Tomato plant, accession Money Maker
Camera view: horizontal (90 deg, fisheye); turntable rotation: 330 degrees
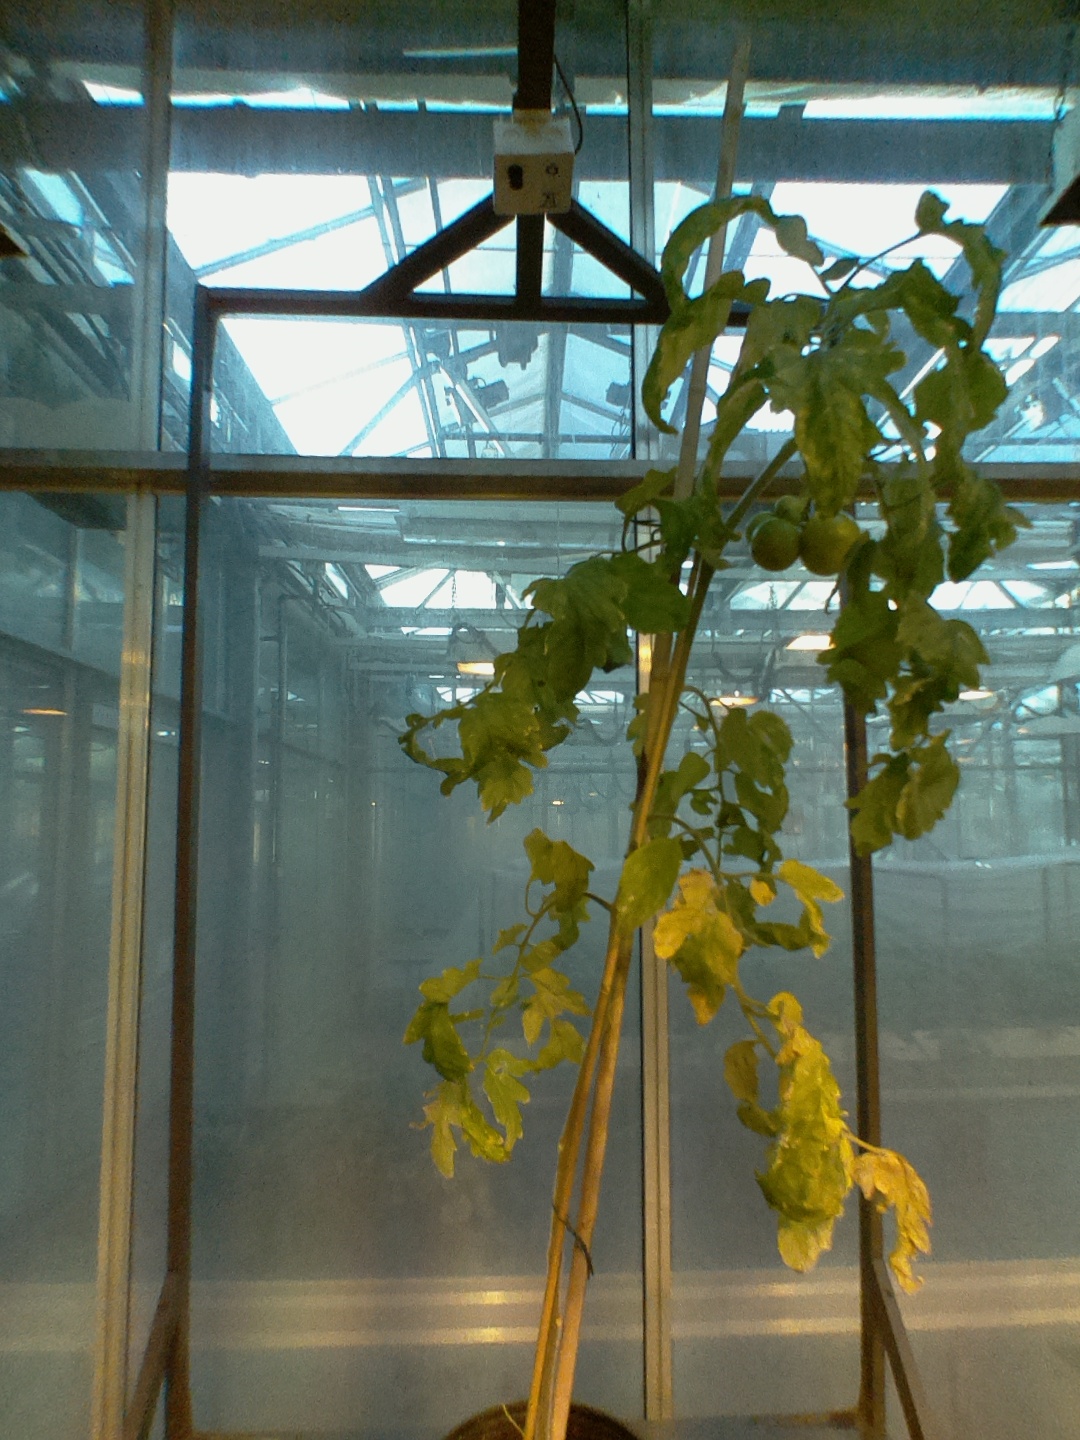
BBCH growth stage 79: 90% -100% of final fruit size